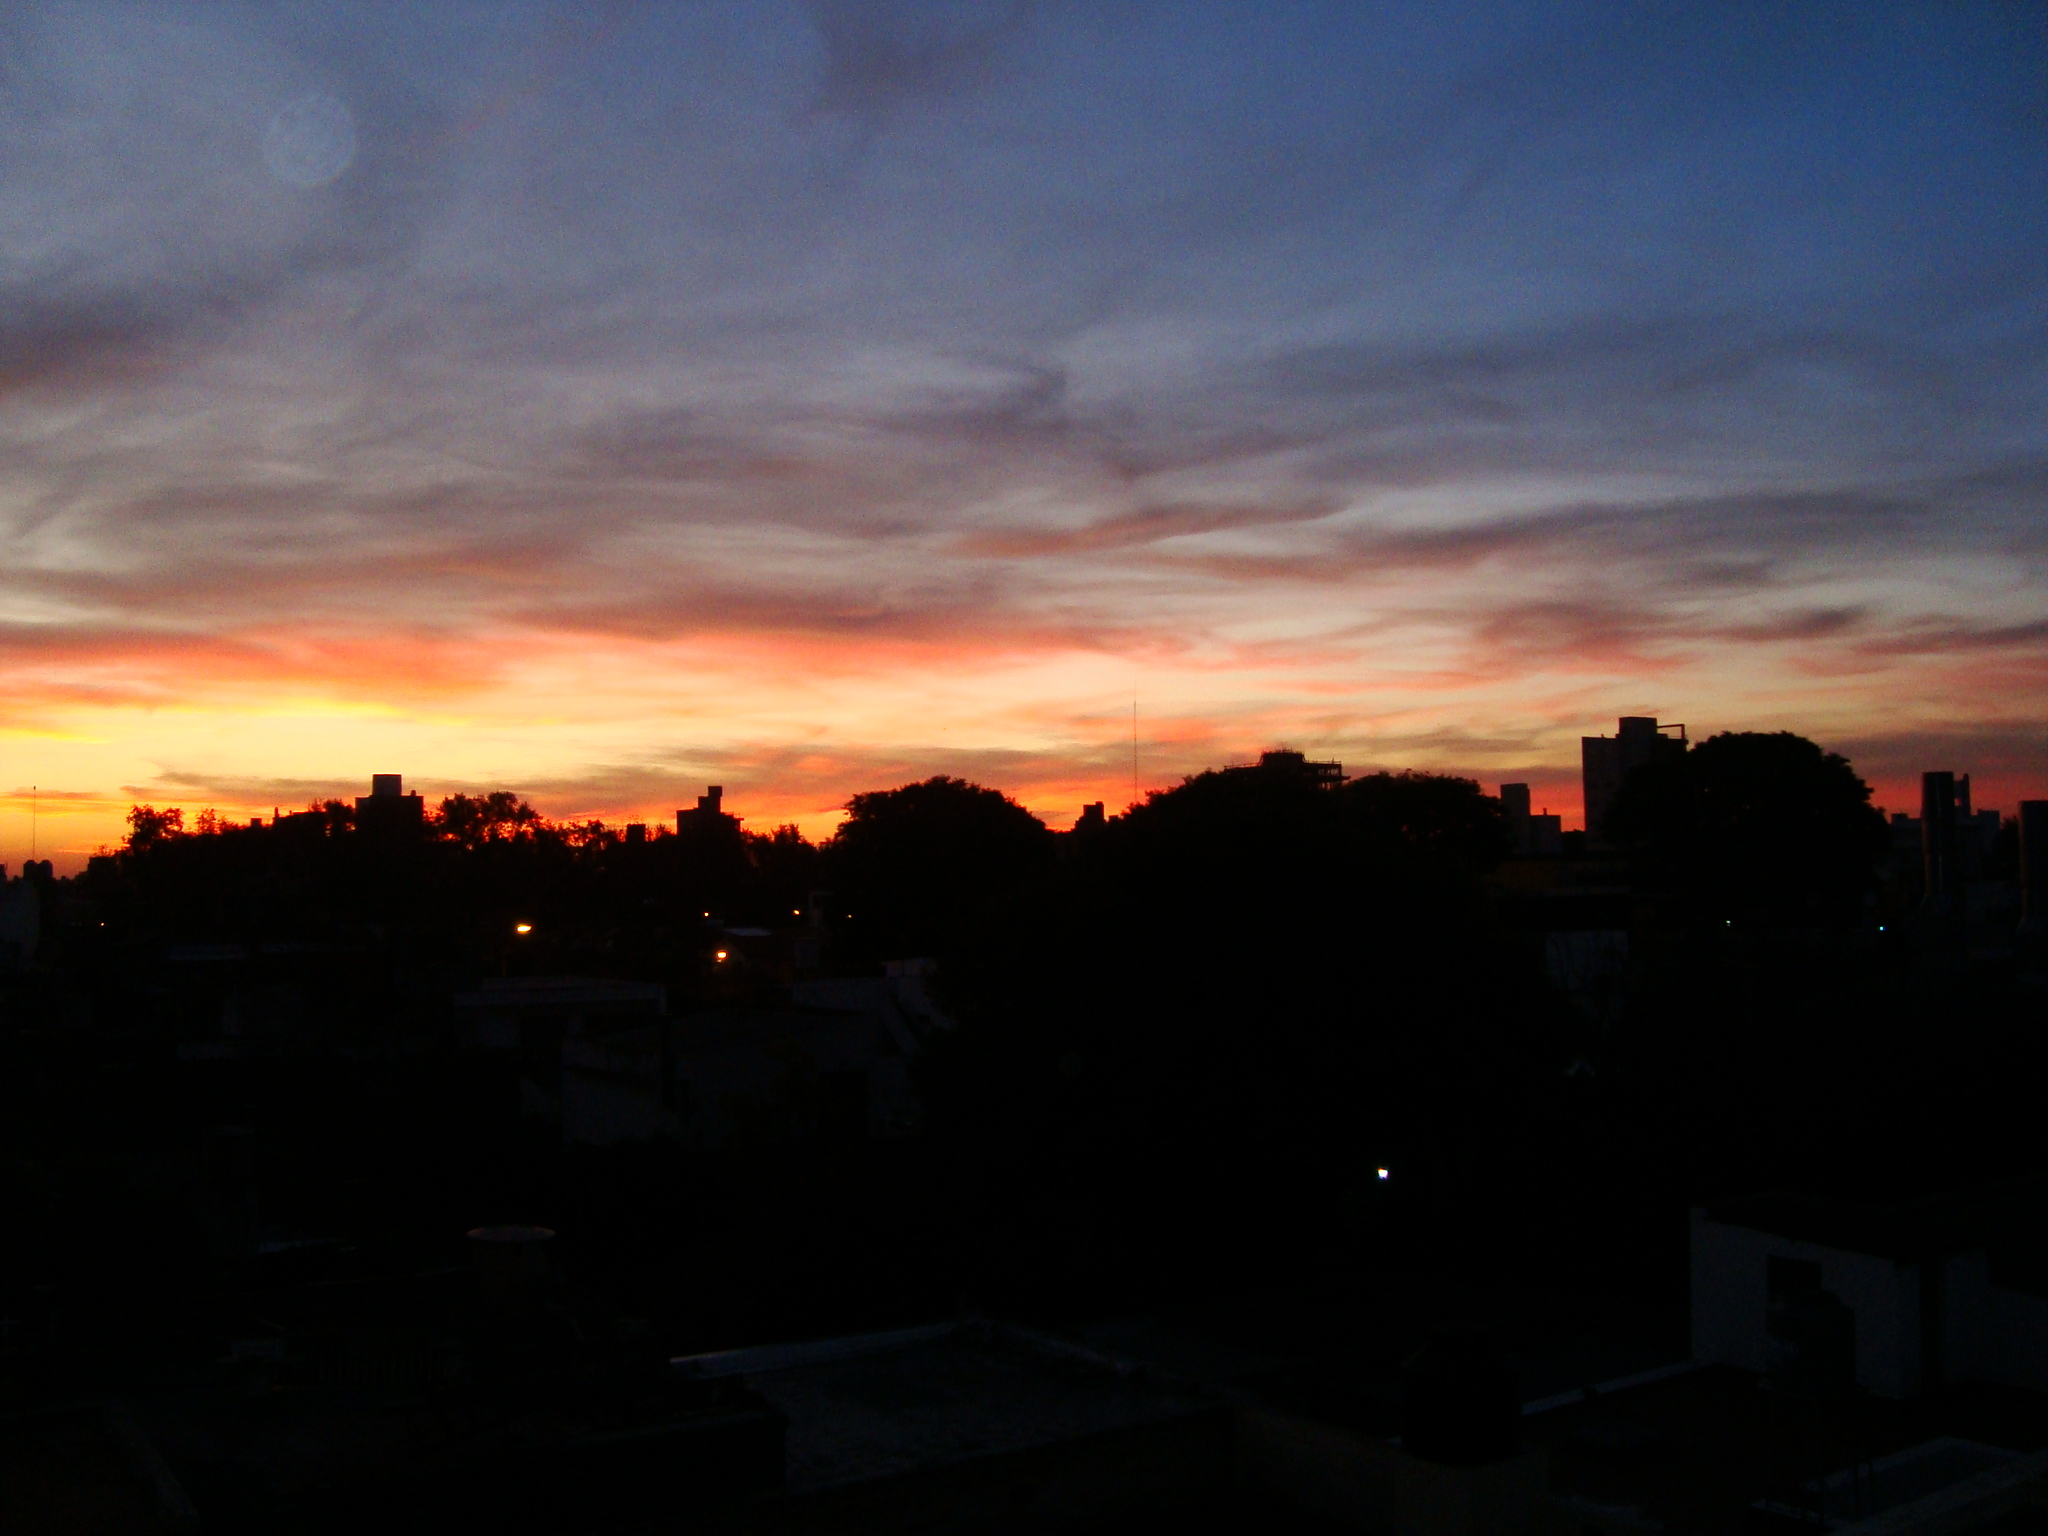
argentina, natural, sky, cloud, afterglow, sunset, sunrise, evening, horizon, dusk, morning, red sky at morning, atmospheric phenomenon, daytime, atmosphere, city, night, dawn, urban area, sunlight, tree, meteorological phenomenon, photography, cumulus, landscape, mountain, skyline, ocean, downtown, sun